Redondo Junction, California

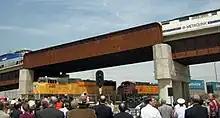
The Redondo Junction project separates passenger rail from freight rail by elevating Amtrak and Metrolink railroad lines over the Alameda Corridor in Los Angeles.

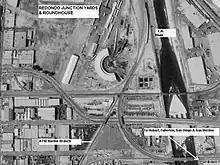
Aerial view of Redondo Junction including roundhouse

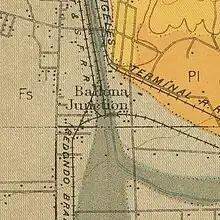
Redondo Junction was sometimes called Ballona Junction in the 19th century

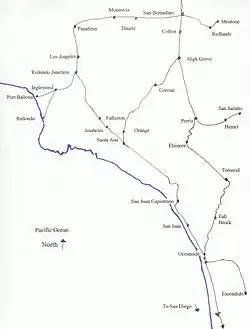
California Central Railway - Santa Fe 1888 rail map

The California Central Railway built and ran a 13-mile line from Port Ballona (what is now Playa del Rey, Los Angeles) to Redondo Junction. The line opened in September 1887. Redondo Junction became a major train maintenance facility. The California Central Railway ran a line from Redondo Junction to Los Angeles-La Grande Station.